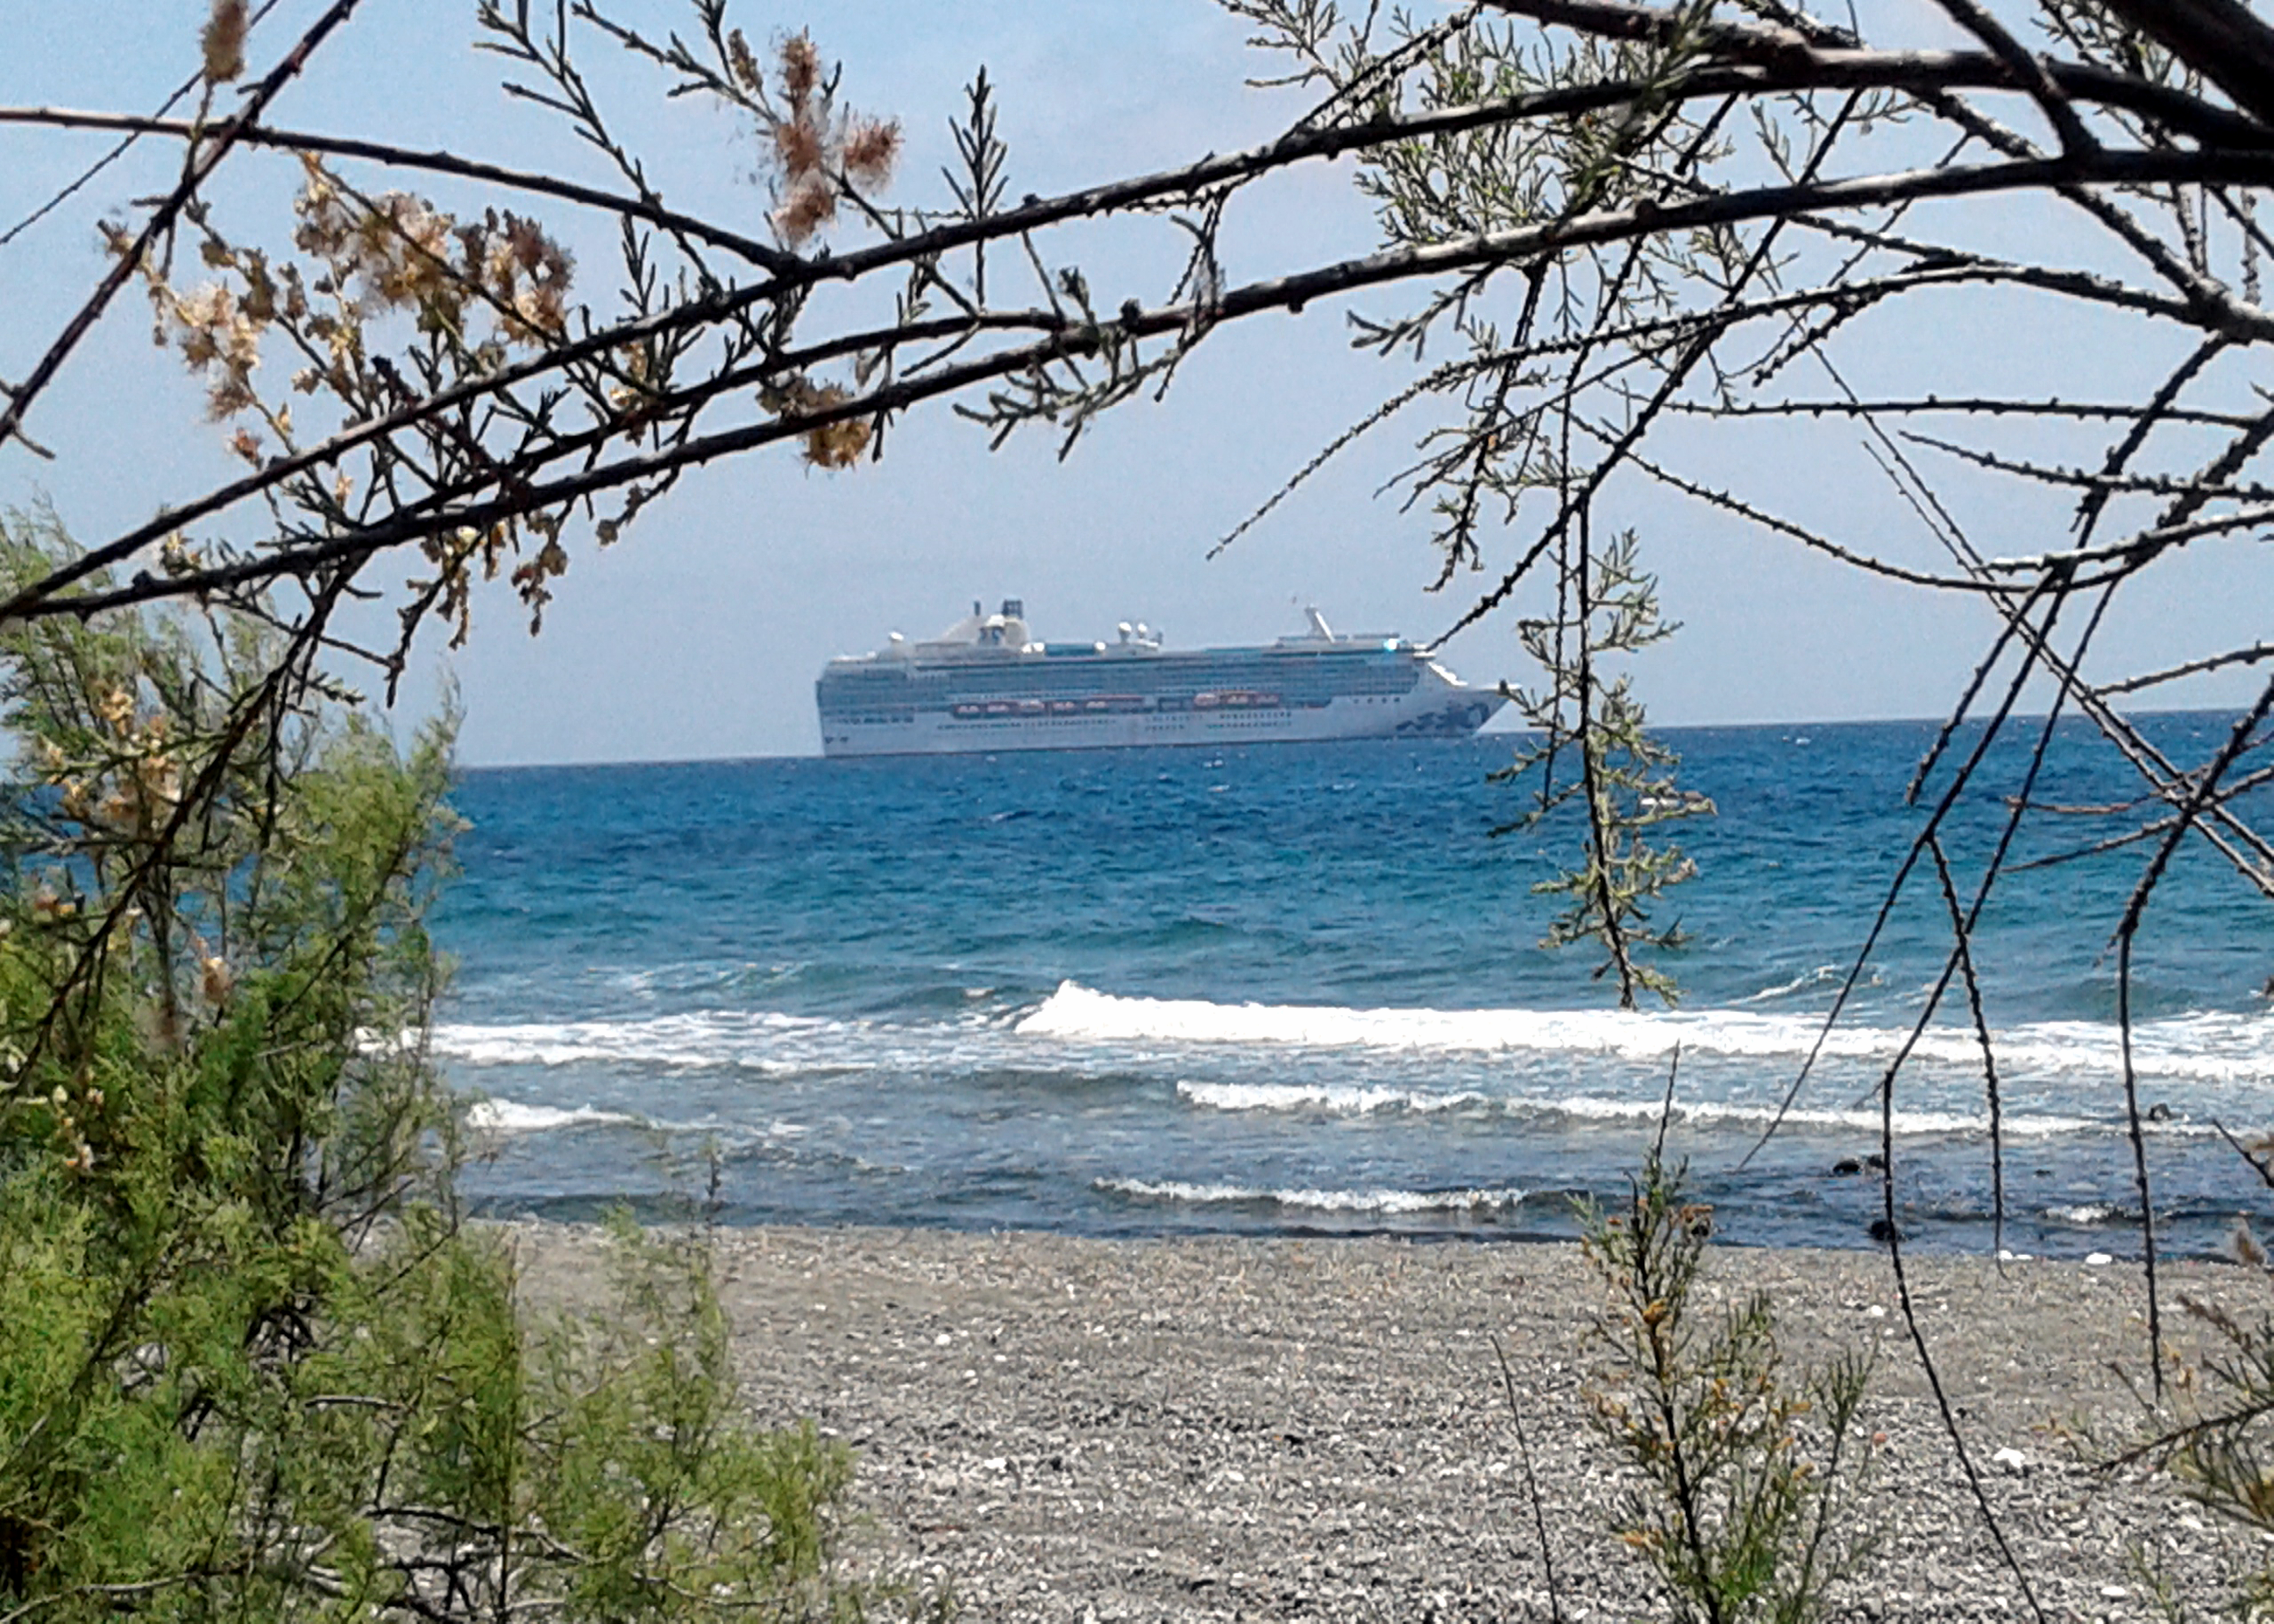
sky, sea, boat, coast, plant, beach, water, coastal and oceanic landforms, natural landscape, bank, twig, woody plant, horizon, tree, watercraft, landscape, lake, waterway, calm, headland, shore, ship, wind wave, wood, vehicle, sound, rock, tropics, ocean, bay, wave, island, cape, inlet, klippe, travel, tourism, promontory, vacation, blossom, caribbean, cliff, tide